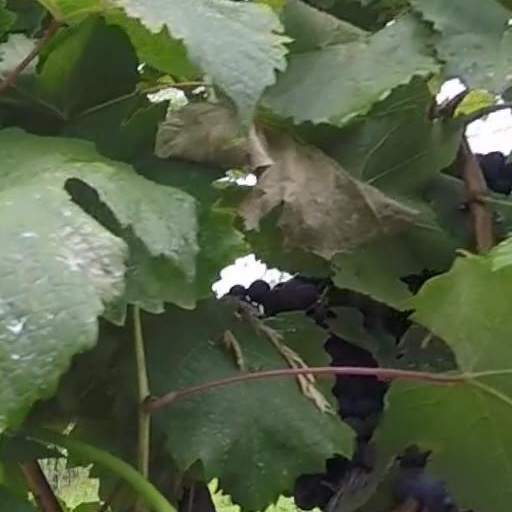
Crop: grape